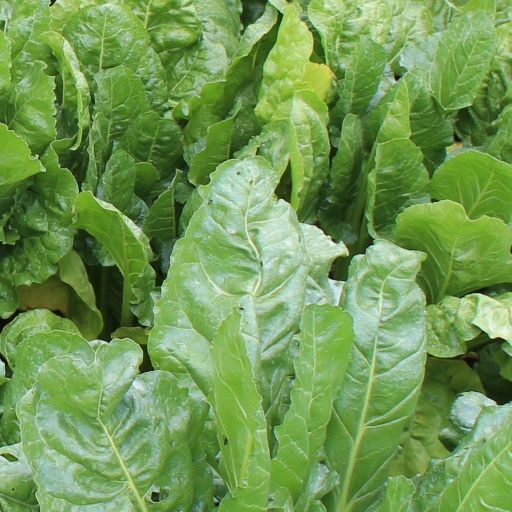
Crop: sugar beet